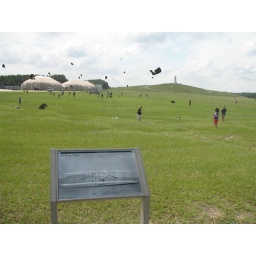
Children flying kites near the field of the first flight